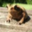
Label: frog